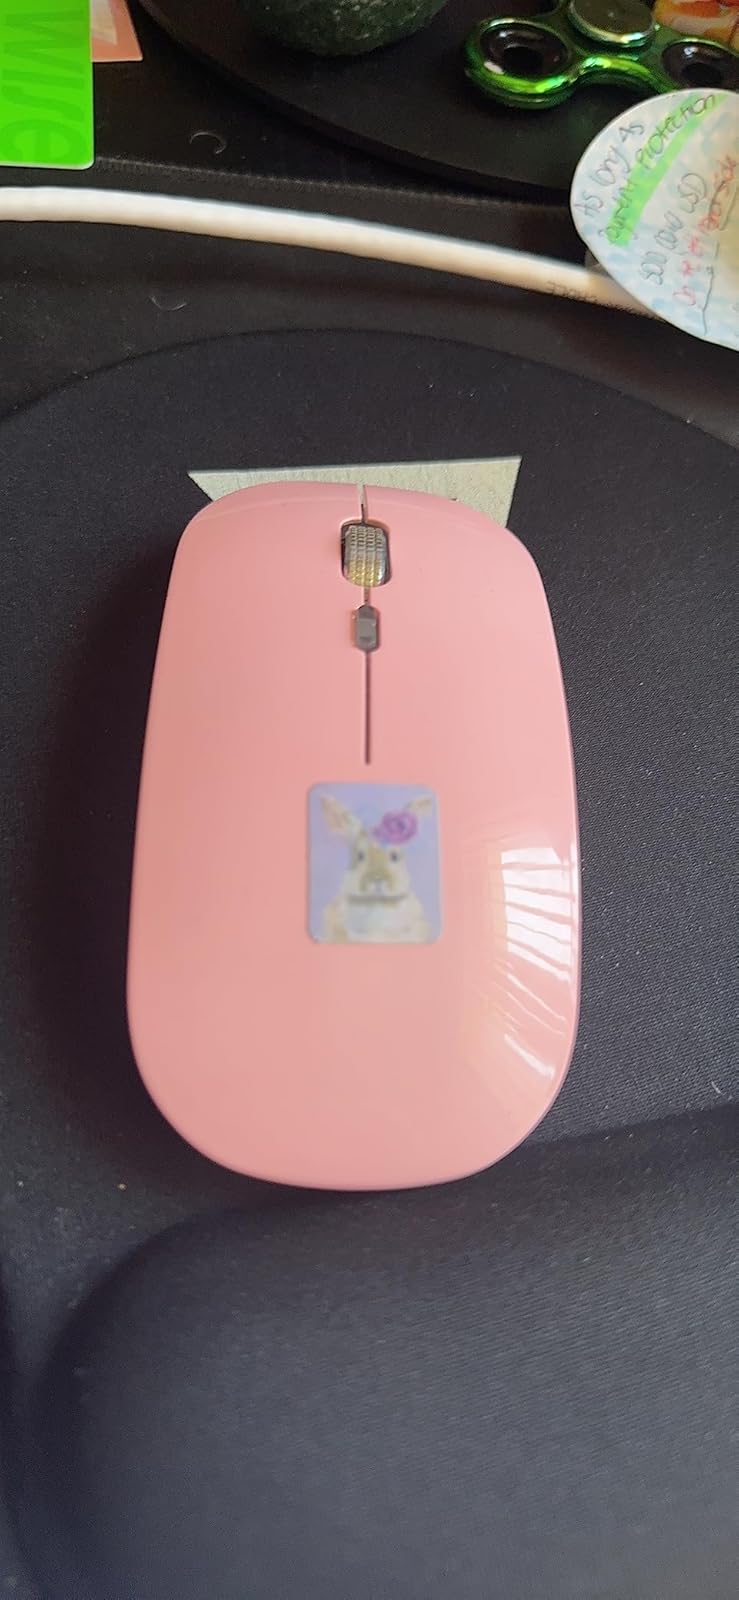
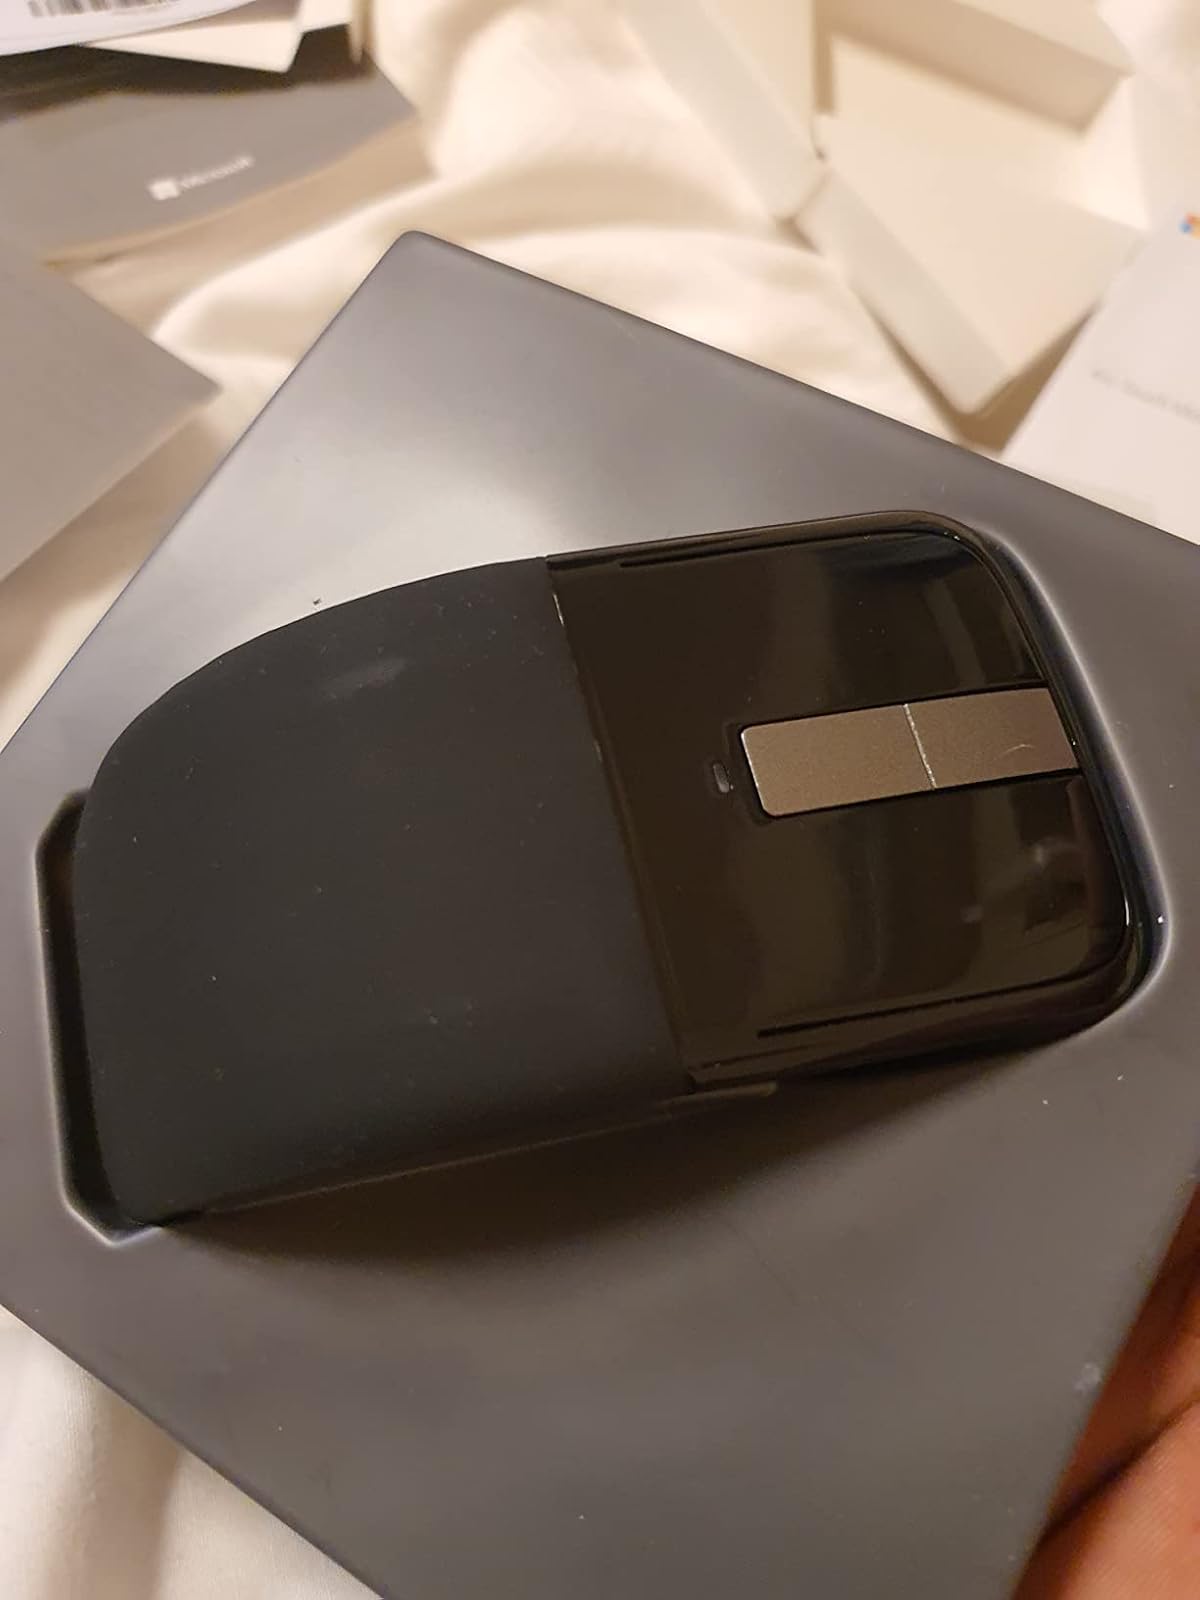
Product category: mouse
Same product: no